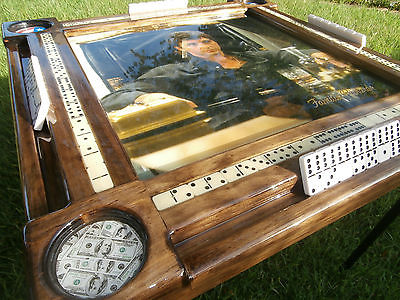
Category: table